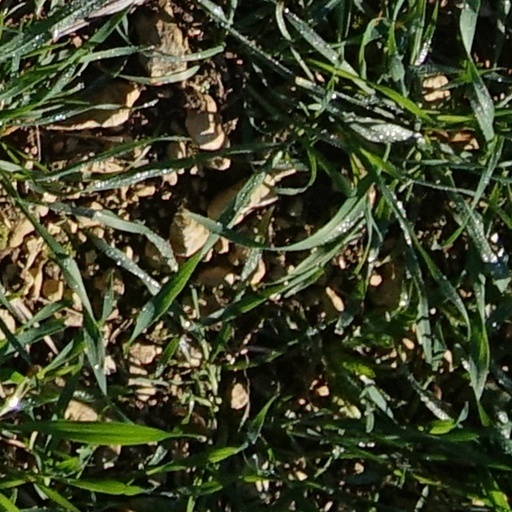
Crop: wheat